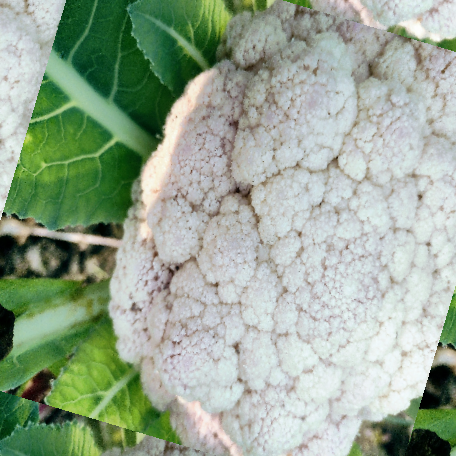
Label: Disease Free